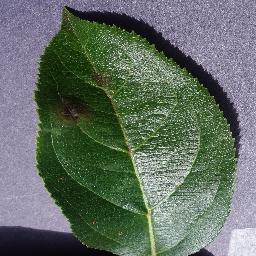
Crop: apple
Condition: scab